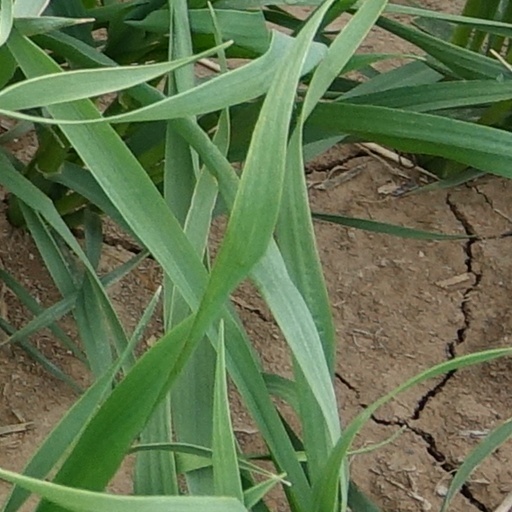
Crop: wheat